Xingyang railway station

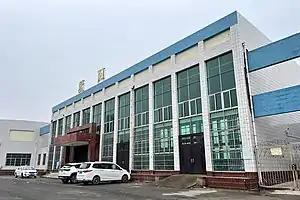

Xingyang railway station is a railway station of Longhai railway located in Xingyang, Zhengzhou, Henan, China.